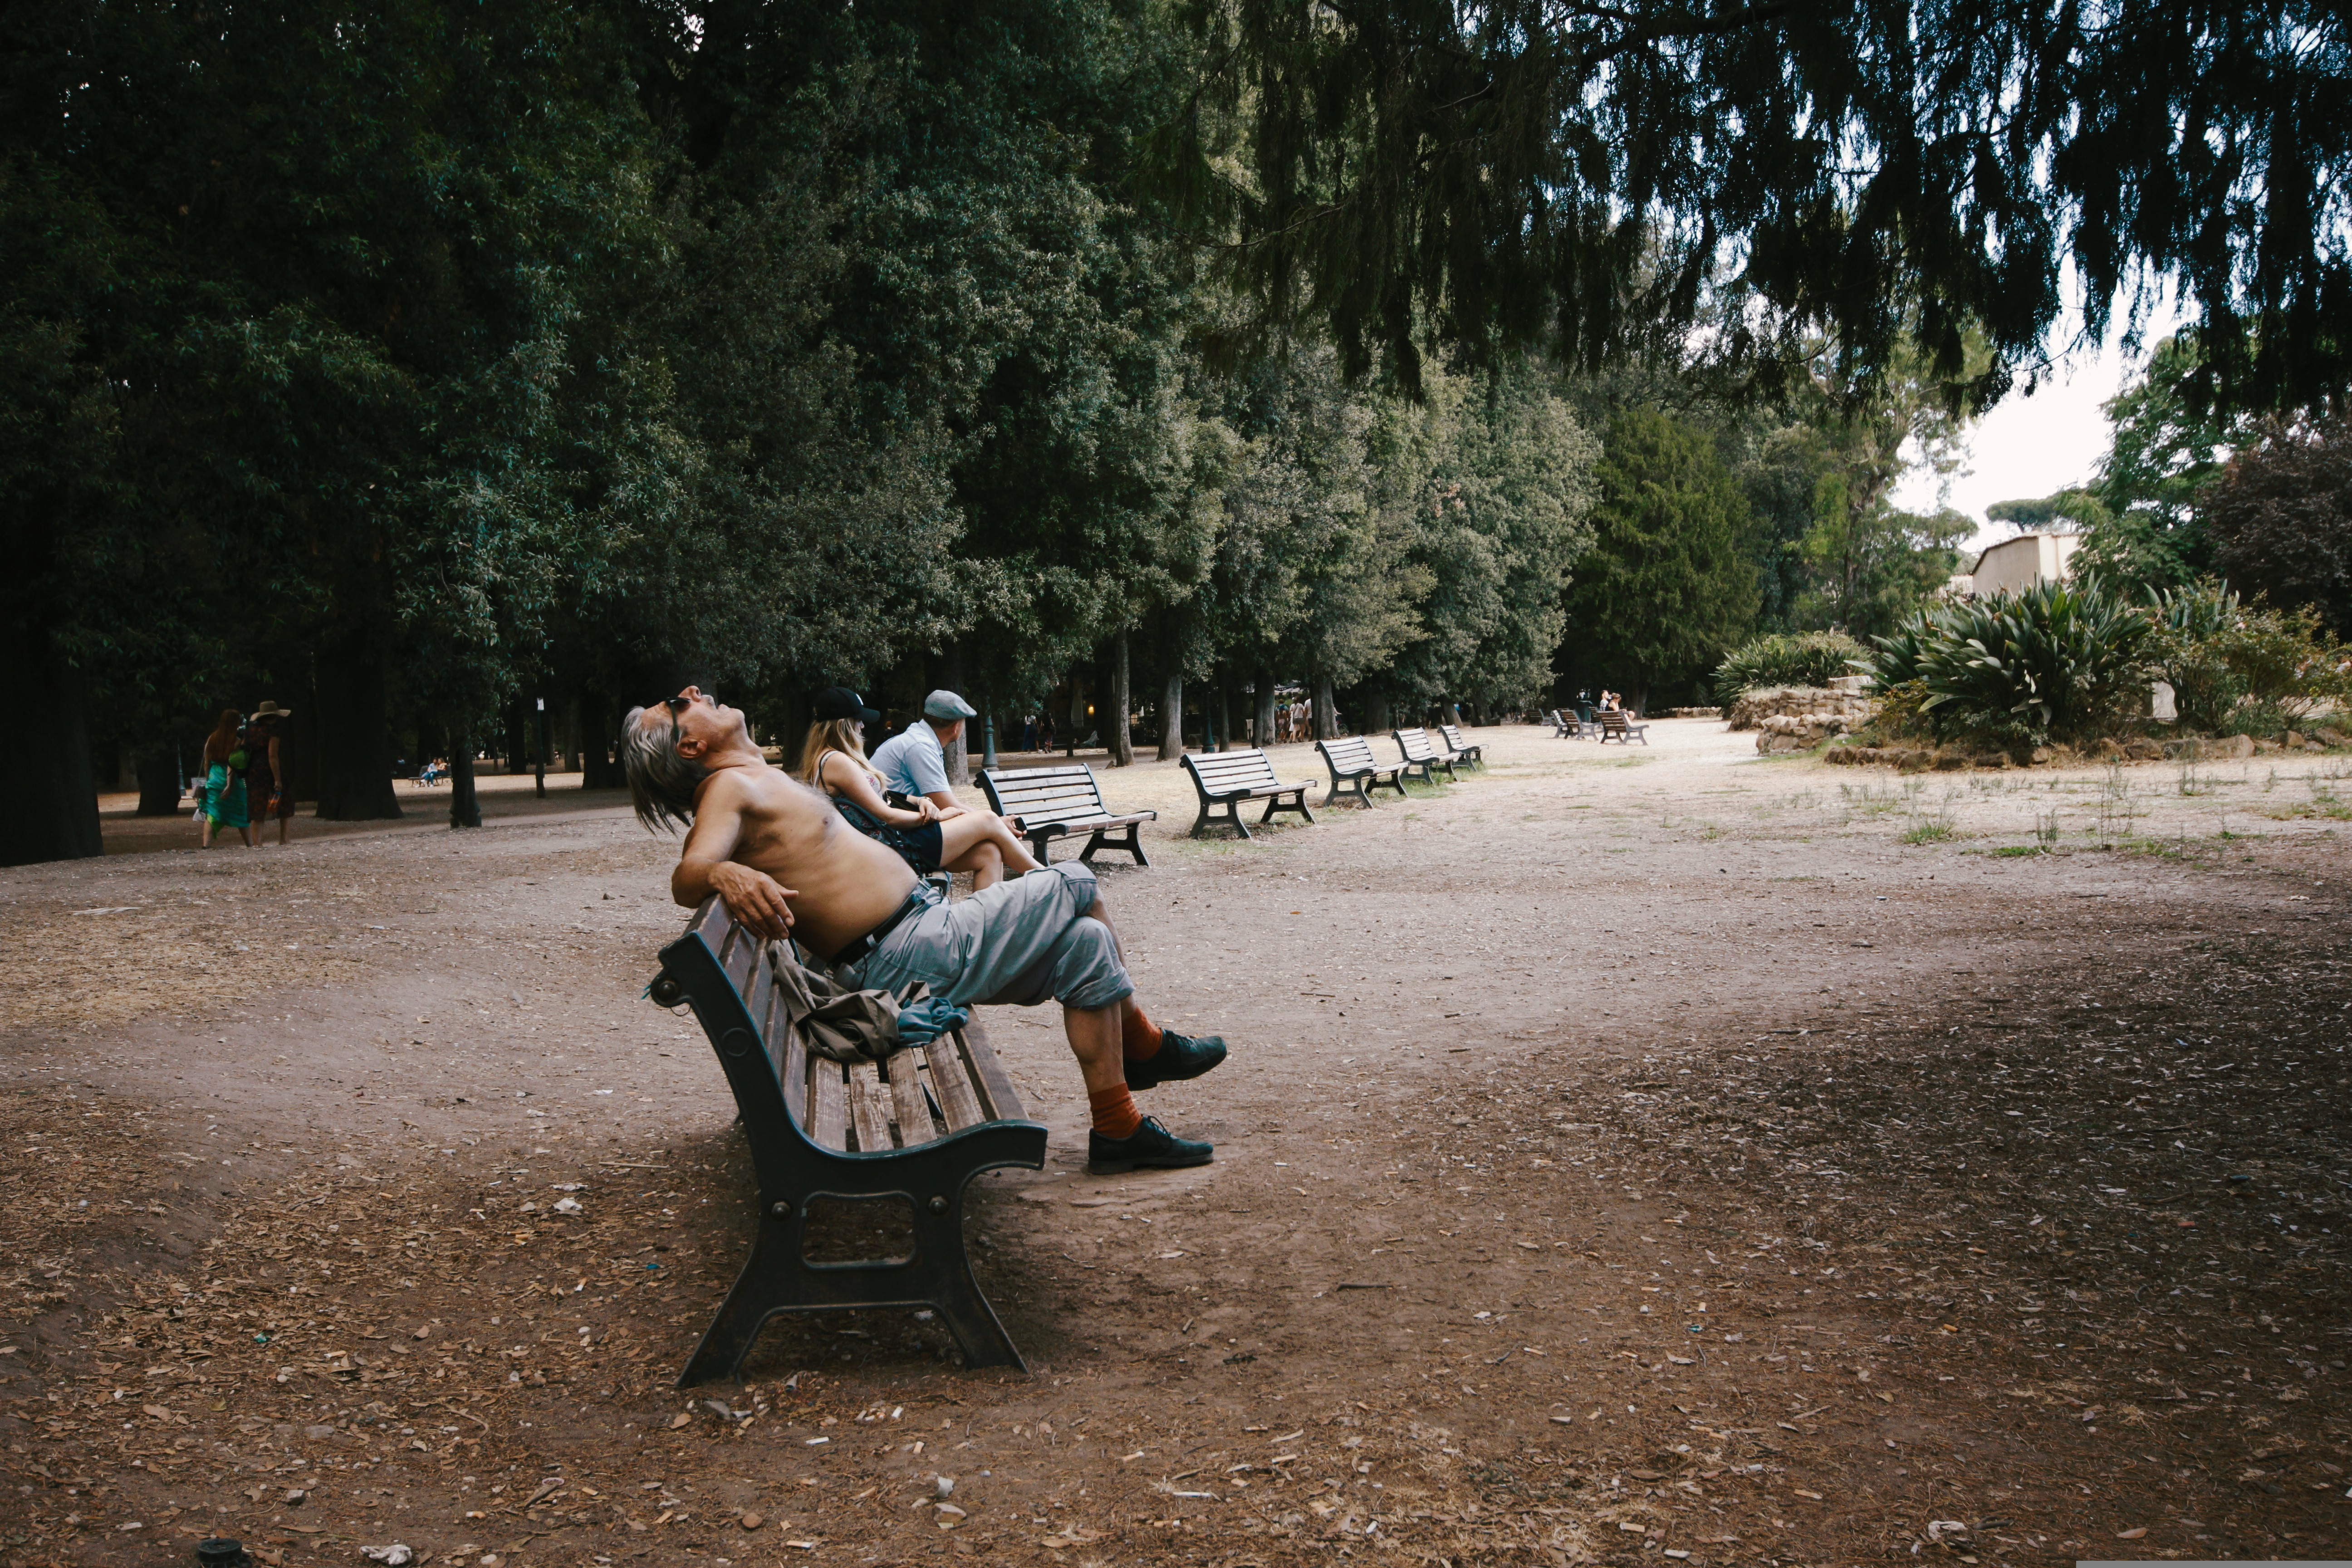
man, people, bench, seat, male, guy, park